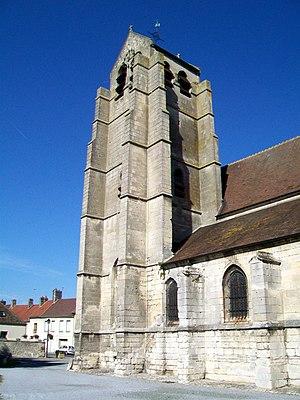
Le clocher de l'église Saint-Pierre-et-Saint-Paul, depuis le sud-est. Il est accolé à la première travée de la nef, qui en comporte quatre.
L'église Saint-Pierre est une église catholique paroissiale située à Verberie, en France. Elle entre dans le petit groupe des premières églises classées au titre des monuments historiques dans le département de l'Oise par listes de 1840 et 1862, comptant moins d'une trentaine d'édifices. La réputation de cette église rurale est en grande partie imputable à une tradition orale, selon laquelle le croisillon méridional du transept serait l'ancienne chapelle du palais royal de Charlemagne. Bien qu'édifiée à la fin du XIIᵉ siècle seulement, c'est toutefois un intéressant exemple des débuts de l'architecture gothique. Pour ses autres parties qui sont gothiques, et surtout flamboyantes, l'église Saint-Pierre est assez caractéristique d'une petite église du Valois du XVᵉ siècle, car reconstruite en grande partie après son bombardement par les Anglais en 1430.